House (TV series)

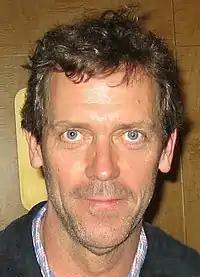
Hugh Laurie made his own audition tape while shooting a film in Namibia.

At first, the producers were looking for a "quintessentially American person" to play the role of House. Bryan Singer in particular felt there was no way he was going to hire a non-American actor for the role. At the time of the casting session, actor Hugh Laurie was in Namibia filming the movie "Flight of the Phoenix". He assembled an audition tape in a hotel bathroom, the only place with enough light, and apologized for its appearance (which Singer compared to a "bin Laden video"). Laurie improvised, using an umbrella for a cane. Singer was very impressed by his performance and commented on how well the "American actor" was able to grasp the character. Singer was not aware that Laurie was English, due to his American accent. Laurie credits the accent to "a misspent youth [watching] too much TV and too many movies". Although locally better-known actors such as Denis Leary, David Cross, Rob Morrow, and Patrick Dempsey were considered for the part, Shore, Jacobs, and Attanasio were as impressed as Singer and cast Laurie as House.